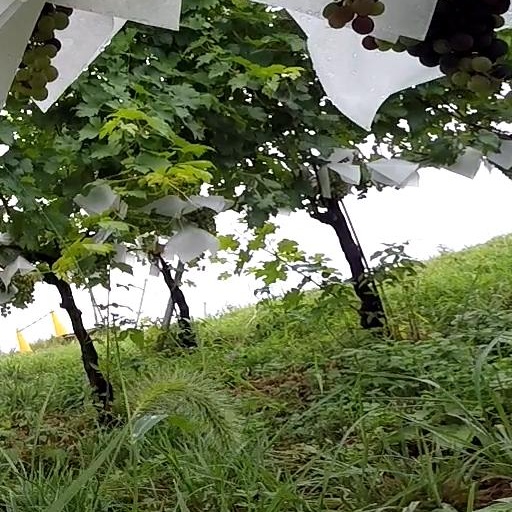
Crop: grape